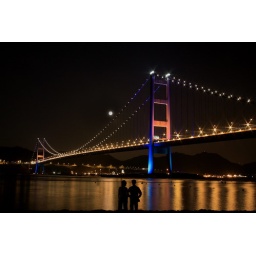
@ Park island beach under the bridge of Tsing Ma.